Búrfell (Garðabær)

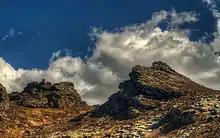
Upper part of Búrfellsgjá

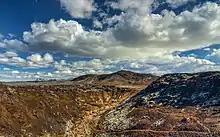
Búrfellsgjá

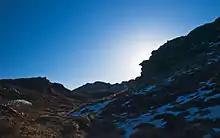
Lower part of Búrfellsgjá

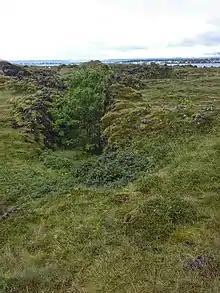
Búrfellshraun near Skerjafjörður, here called Gálgahraun

Búrfell and the connected lava channel "Búrfellsgjá" are famous and protected landmarks of the Reykjanes peninsula, Southwest Iceland. They are part of the Krýsuvík volcanic system.